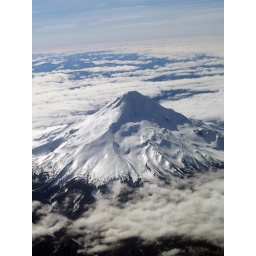
I was flying back home from Tenn. and we were passing by this mountain. I was somewhere over Oregon..